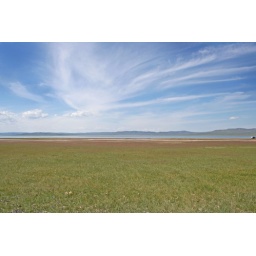
sky over lake telmen